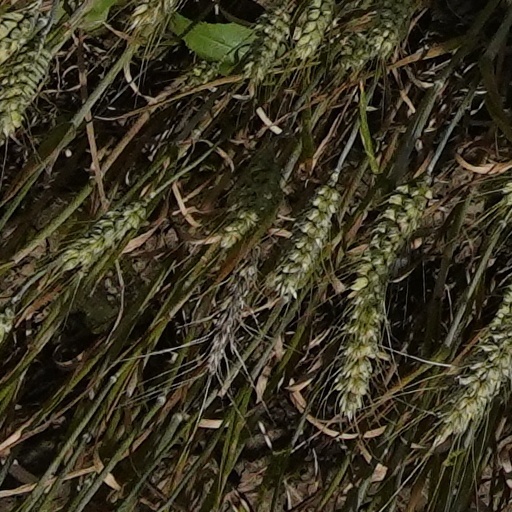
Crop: wheat